113th Wing

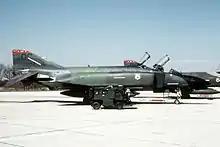
F-4D 66-7607 from the 121st Tactical Fighter Squadron, 1987

The 113th operated the Phantoms throughout the 1980s, retiring the Phantoms at the end of their service life in 1989. In turn, the 121st FS started receiving F-16A/B Fighting Falcons in September 1989. These were block 5 and 10 models coming from various regular USAF units converting to more modern F-16C/D models. The Wing retained its air defense and attack mission, however the early block 5 and 10 models really designed to do. In the air defense role these models lacked any BVR capability, limiting them only to close range combat with their gun and Sidewinder missiles. In the attack role these aircraft were able to deploy bombs, but with their smaller stabs the center of gravity of these aircraft was far from ideal making it quite a challenge for the pilots to fly these missions.